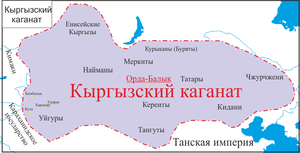
Le khaganat kirghize du Ienisseï qui se forme en 840 et disparaît en 925 est un khaganat fondé par les Kirghiz du Ienisseï, un peuple turc autour du fleuve Ienisseï. Centré sur le territoire de l'actuelle Mongolie, il remplace le khaganat ouïghour, également turc, qui y régnait, ces derniers fuyants alors au Sud, dans ce qui devient l'actuel Xinjiang et l'actuel Gansu. Le khaganat est défait lorsque les Khitans de la dynastie Liao conquièrent ce territoire.